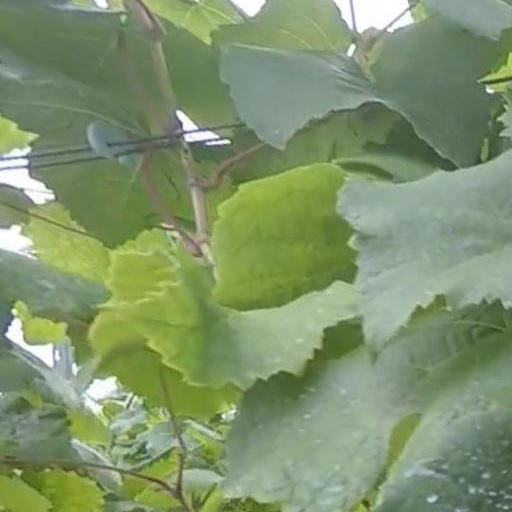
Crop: grape